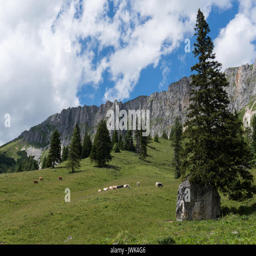
cattle grazing on an idyllic mountain pasture